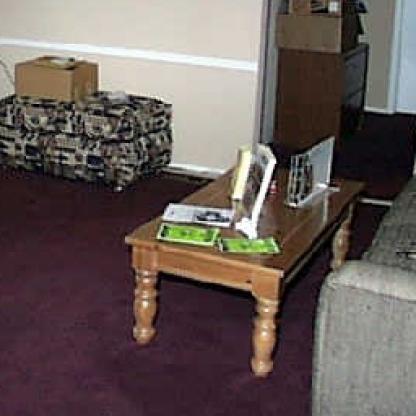
Scene: Indoor